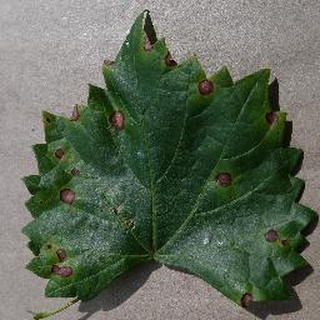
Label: grape_black_rot